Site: brandenburg
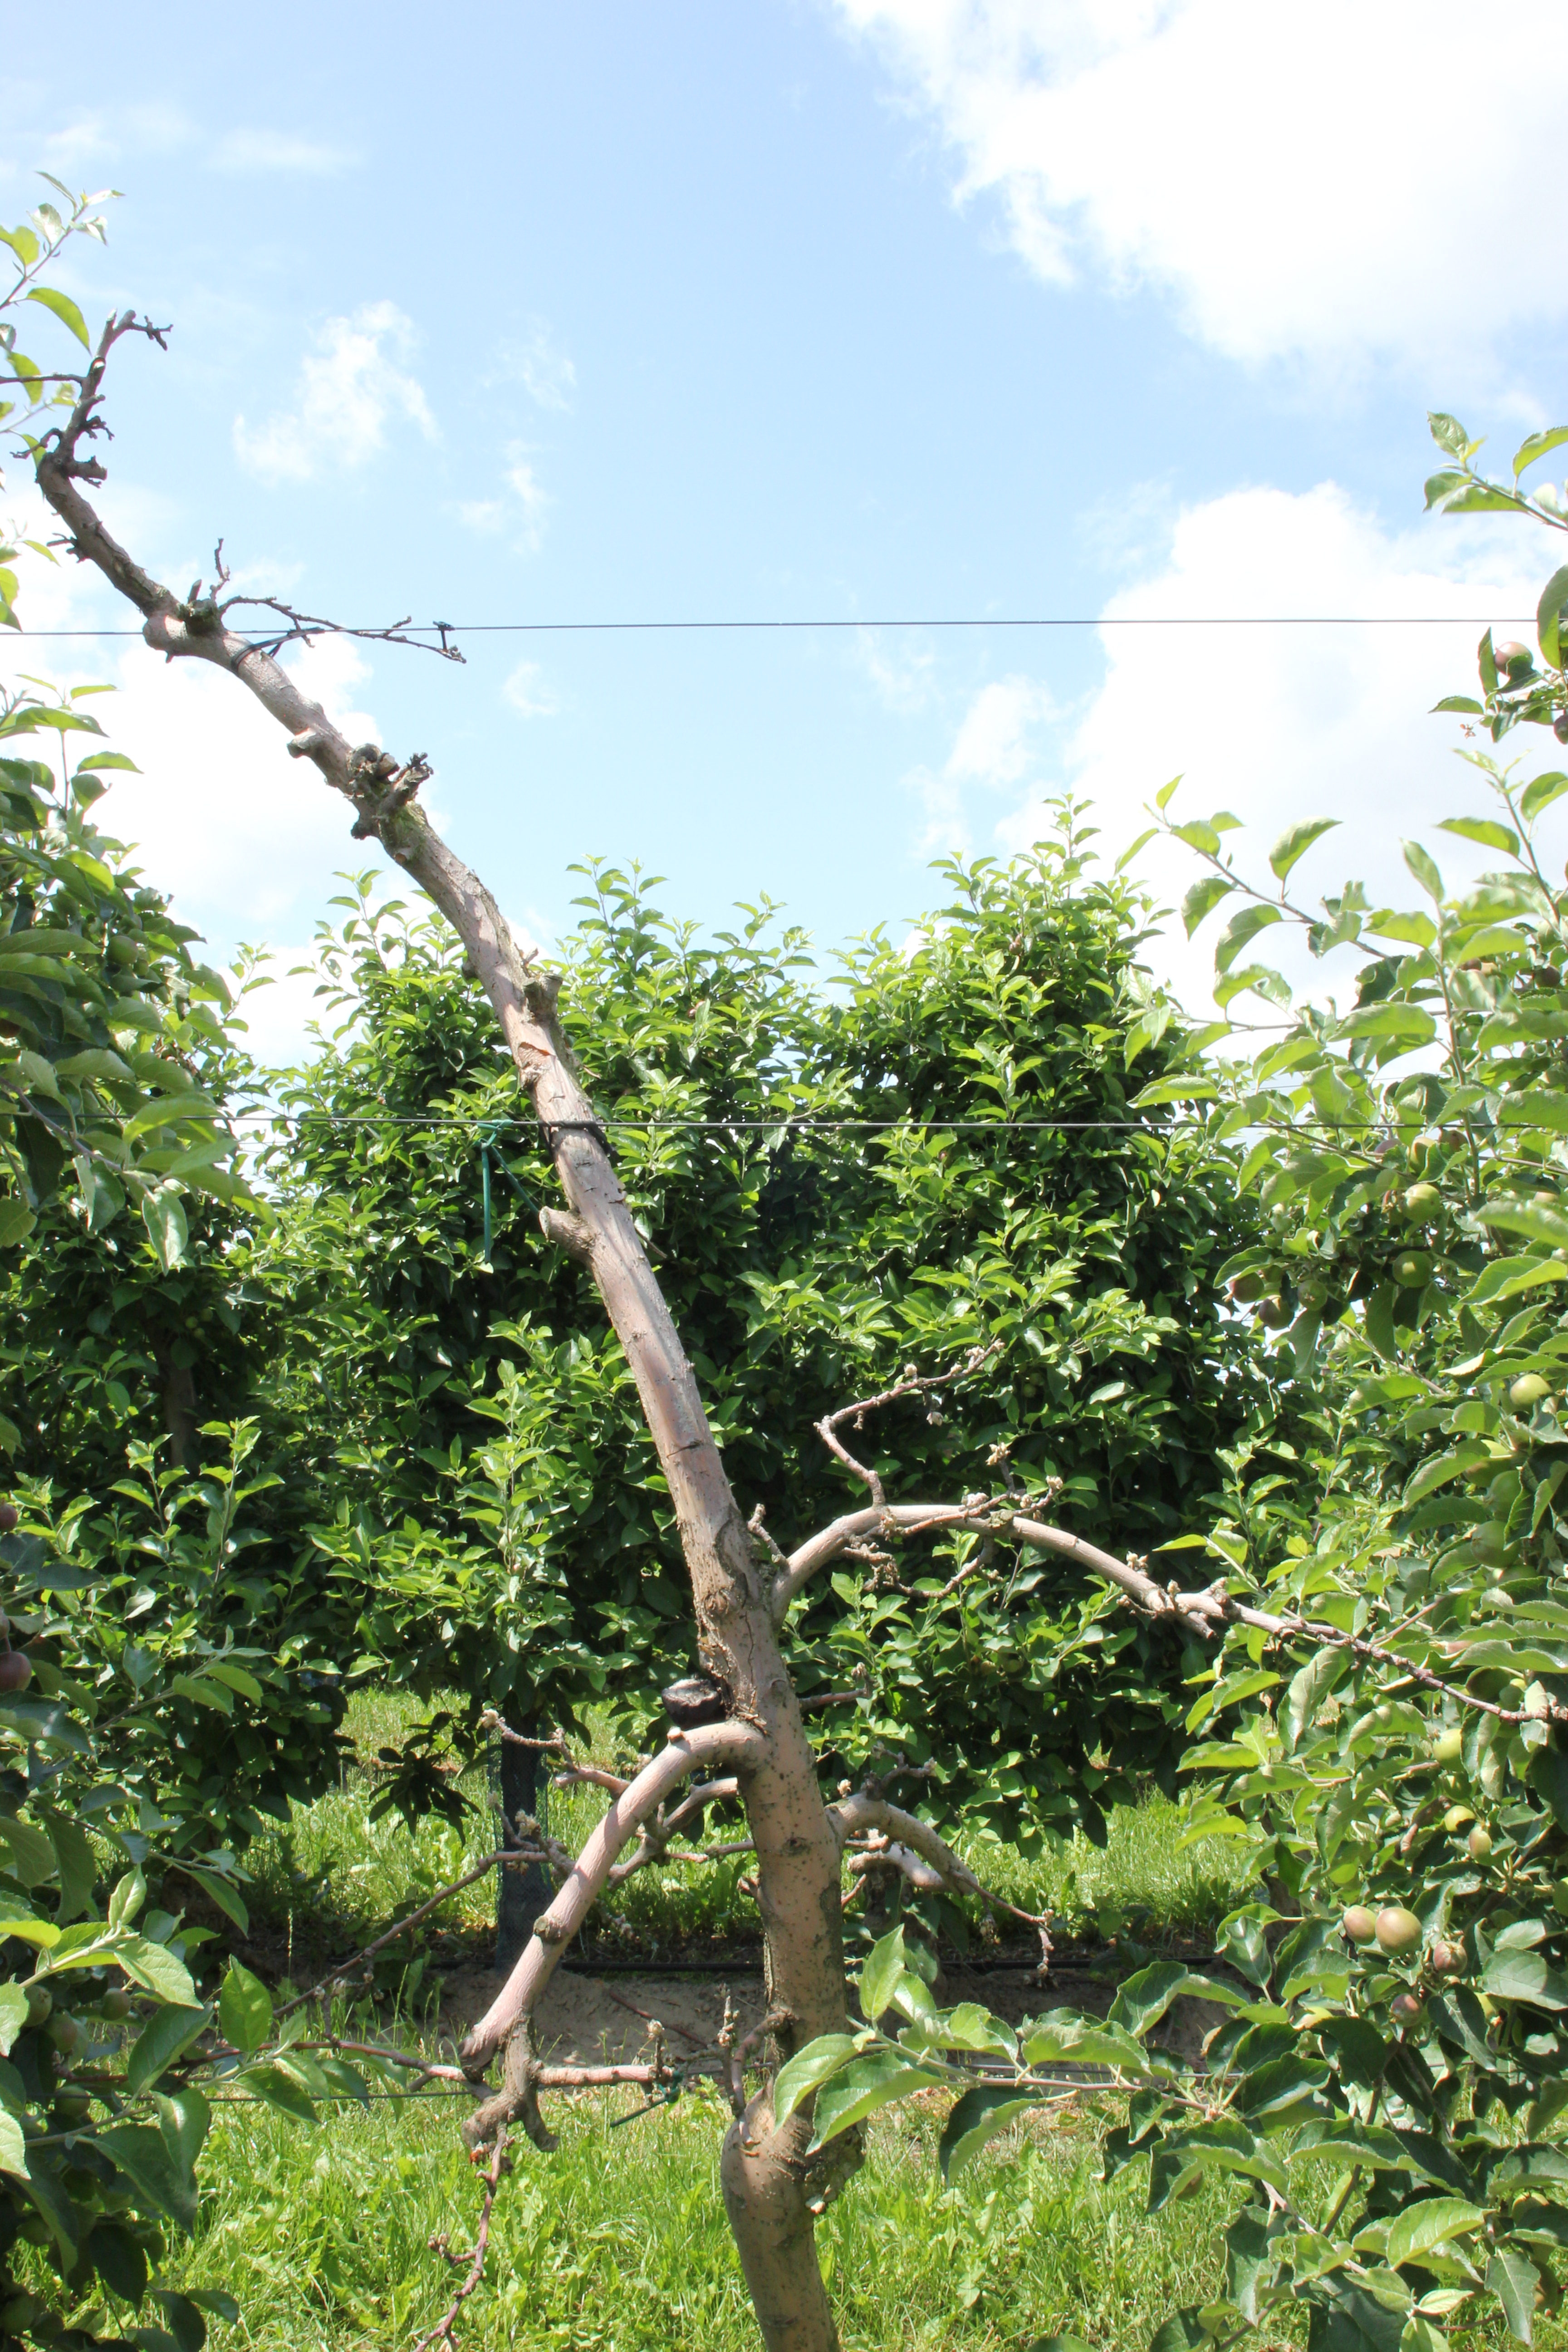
Growth stage (BBCH 73): Development of fruit